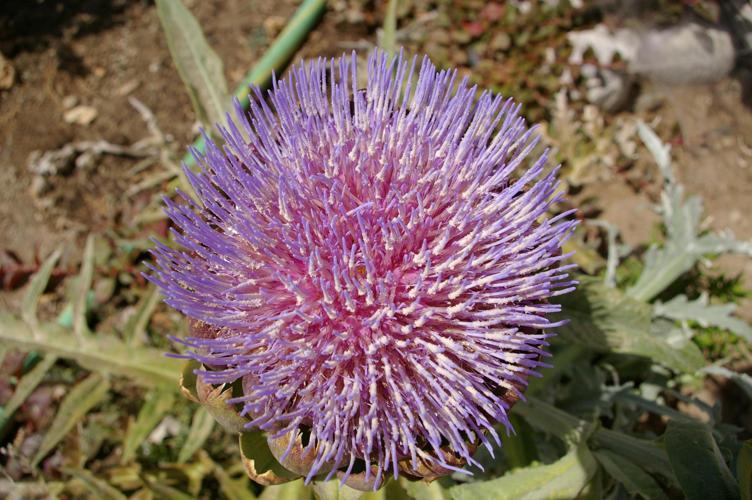
Label: artichoke